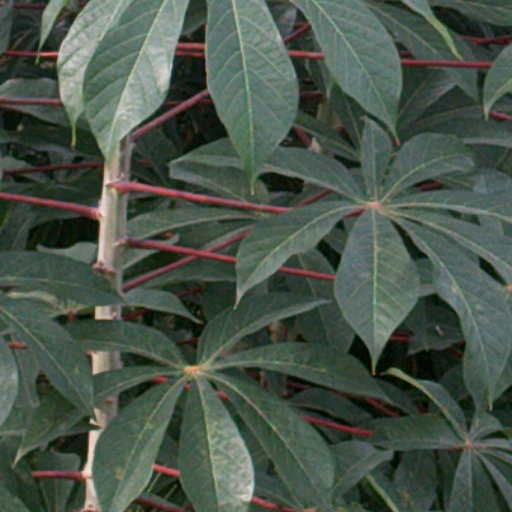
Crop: cassava